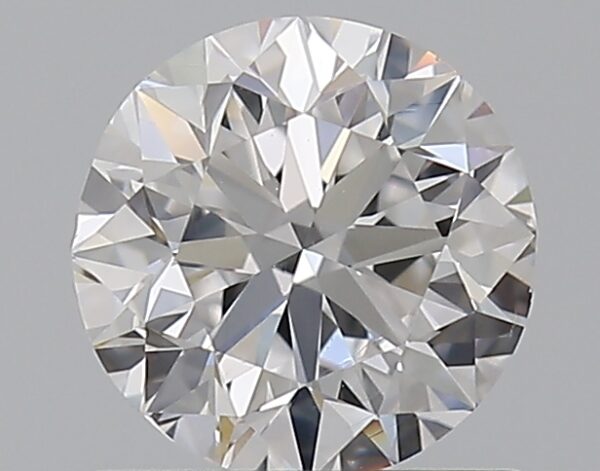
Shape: round
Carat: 0.8
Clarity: VS2
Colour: D
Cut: VG
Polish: VG
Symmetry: VG
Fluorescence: M
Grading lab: GIA
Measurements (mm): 5.8 x 5.87 x 3.71